46th International Antalya Golden Orange Film Festival

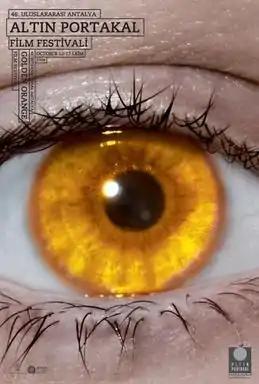
Festival Poster by Emrah Yucel

The 46th International Antalya Golden Orange Film Festival was a film festival held in Antalya, Turkey which ran from 19 to 17 October 2009.